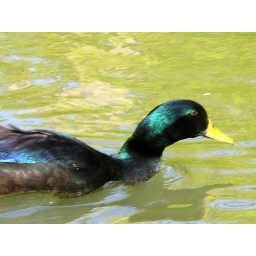
A duck swimming around in a pond next to the gibbon exhibit at Wildlife Safari.